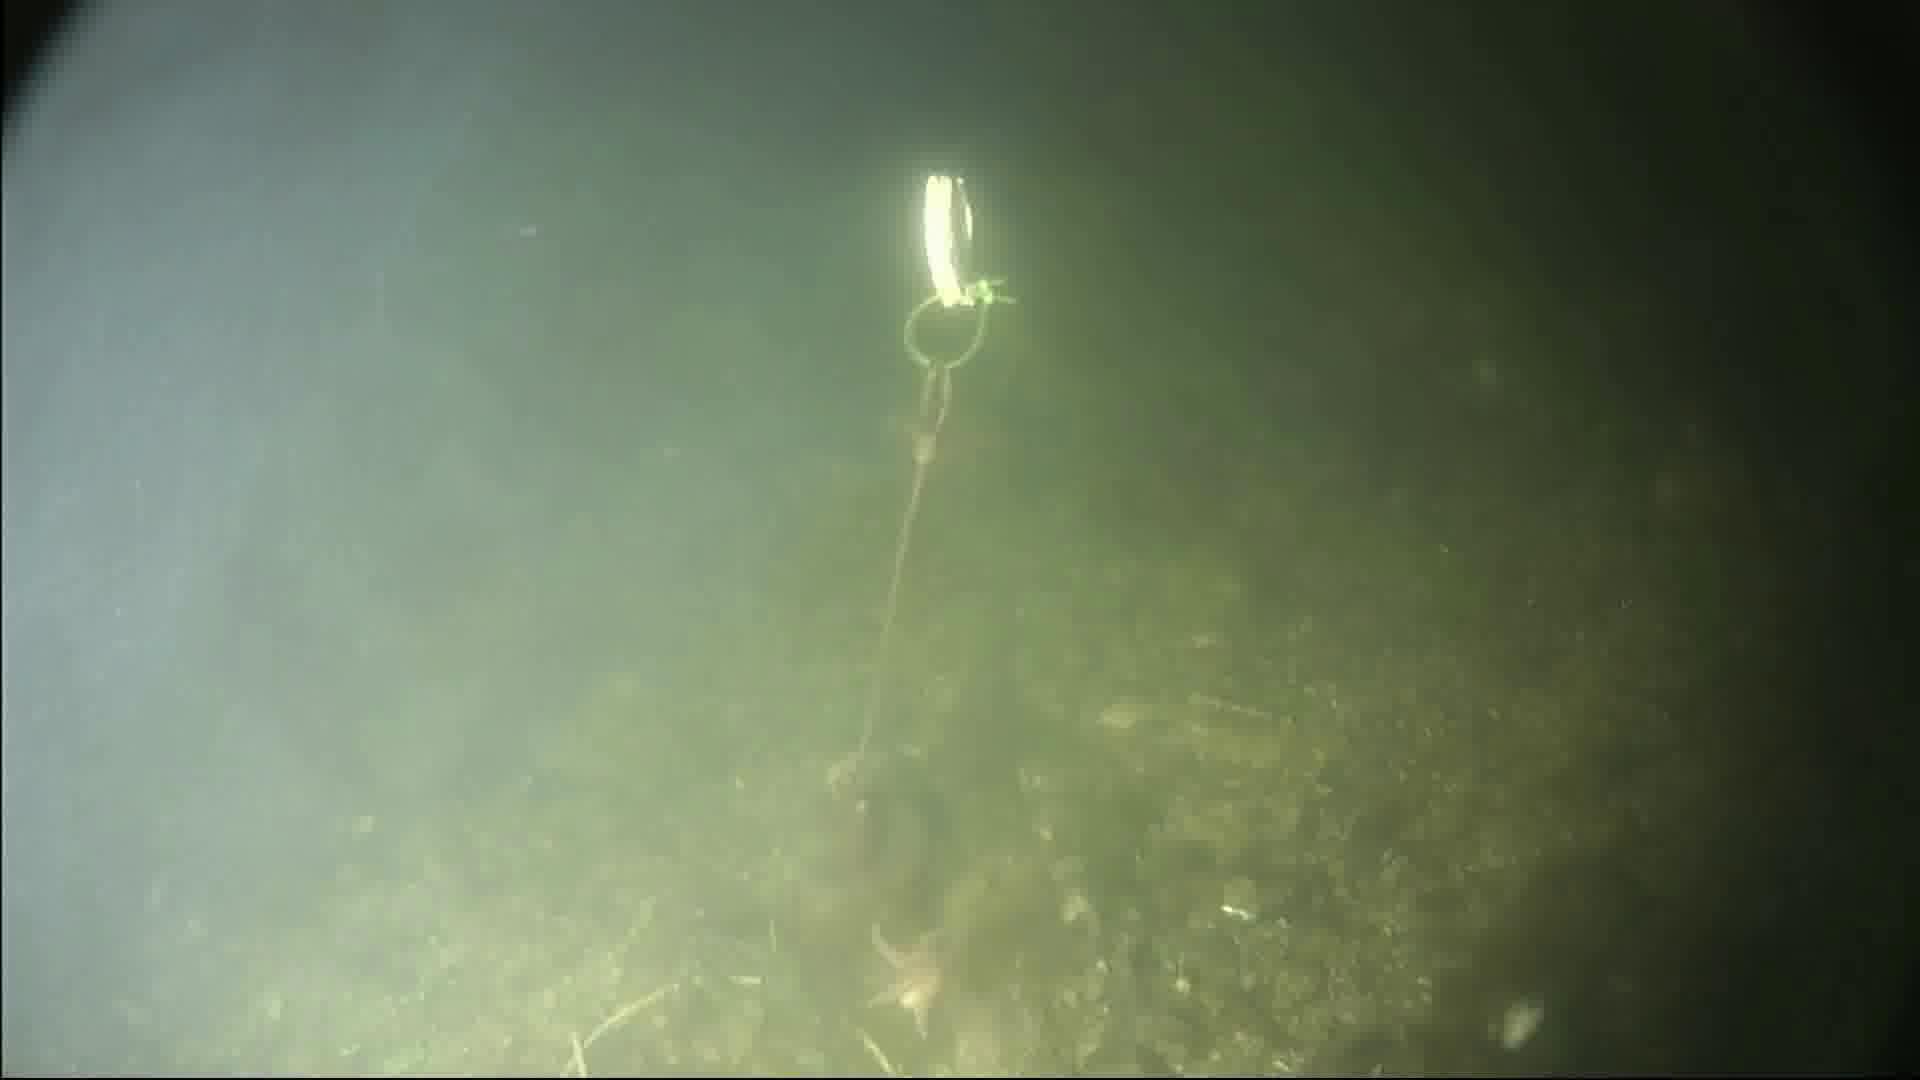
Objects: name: starfish